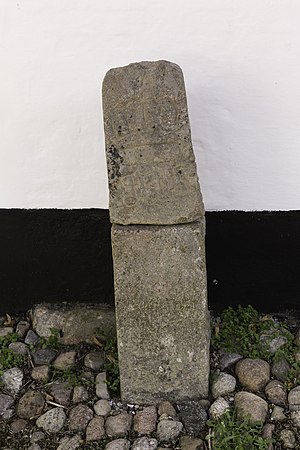
Vester Palsgaard Skovmuseum
Vildtbaneafmærkning
Vildtbanesten ved skovmuseum i Palsgård Skov This is a photo of an archaeological site or monument in Denmark, number 189939 in the Heritage Agency of Denmark database for Sites and Monuments.
Vester Palsgaard Skovmuseum er en del af Museum Midtjylland - museet viser hvordan livet i skoven tidligere var i Midtjylland. Og hvordan området udvikledes fra hede til skovplantager.